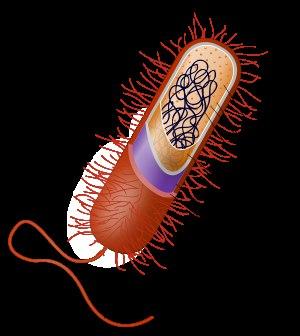
L'origine de la vie sur Terre demeure incertaine. Les plus anciens micro-organismes fossiles observés sont datés d'au moins 3,5 Ga durant le Paléoarchéen. Une étude publiée en 2015 sur des inclusions de carbone considérées comme d'origine organique leur assigne un âge de 4,1 milliards d'années et plus récemment des précipités hydrofuges sous-marins trouvés dans des roches sédimentaires ferrugineuses de la ceinture de roches vertes de Nuvvuagittuq ont été interprétés comme de possibles traces de vie il y a au moins 3,77 milliards d'années et peut-être 4,28 milliards d'années. Si leur origine biologique est confirmée, la vie pourrait donc être apparue dès l'Hadéen.